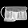
Label: Bag